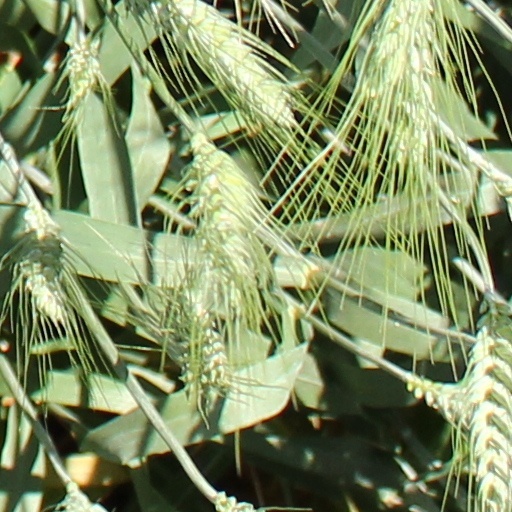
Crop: wheat